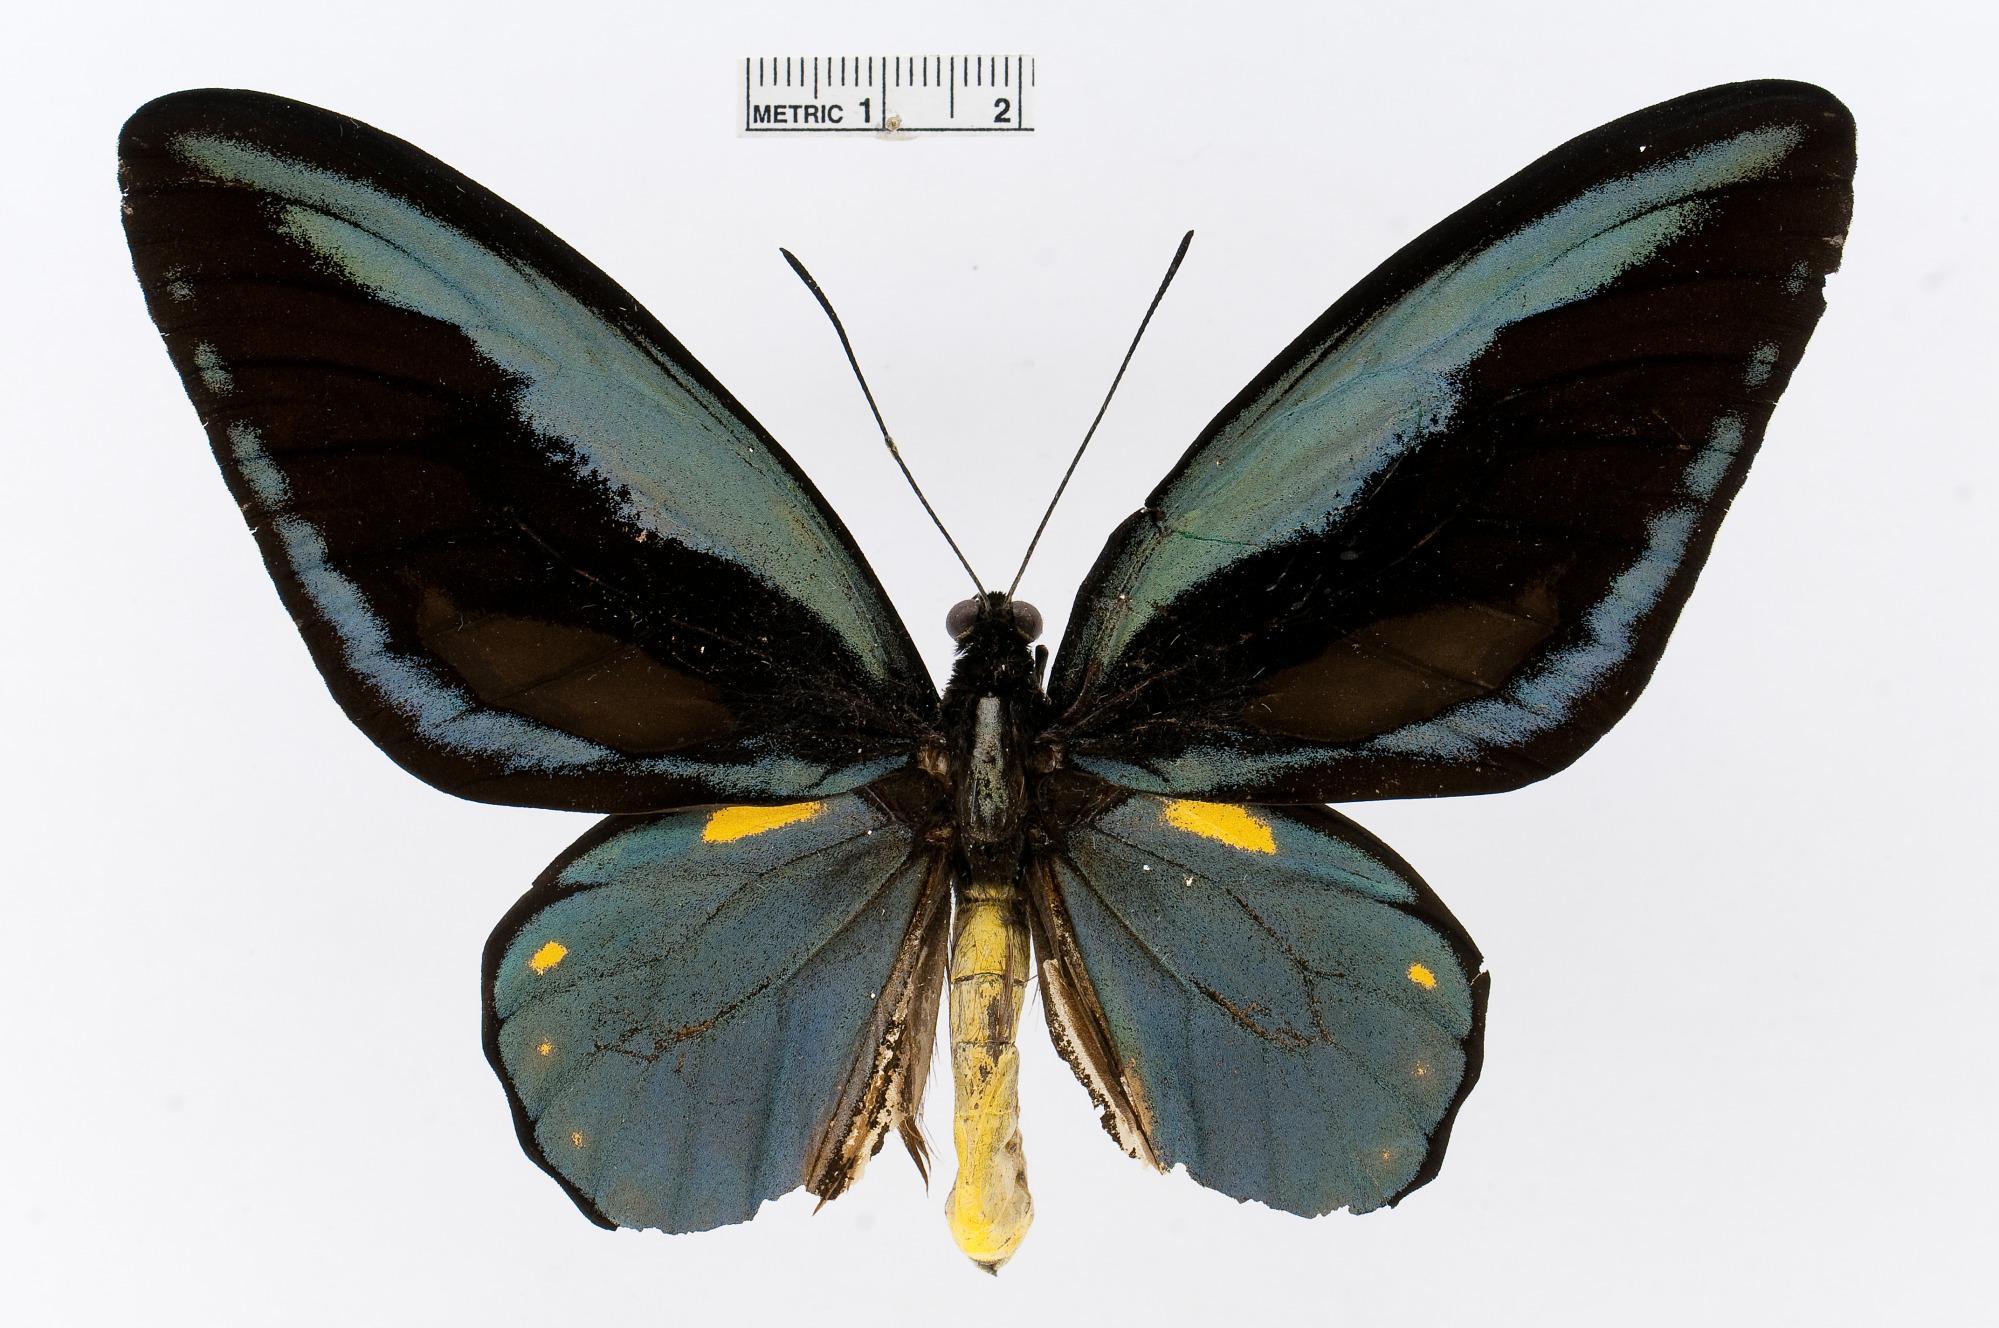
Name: Ornithoptera aesacus
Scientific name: Ornithoptera aesacus
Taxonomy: Animalia, Arthropoda, Insecta, Lepidoptera, Papilionidae, Papilioninae